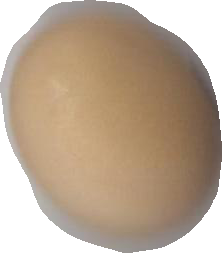
Variety: Anjasmoro